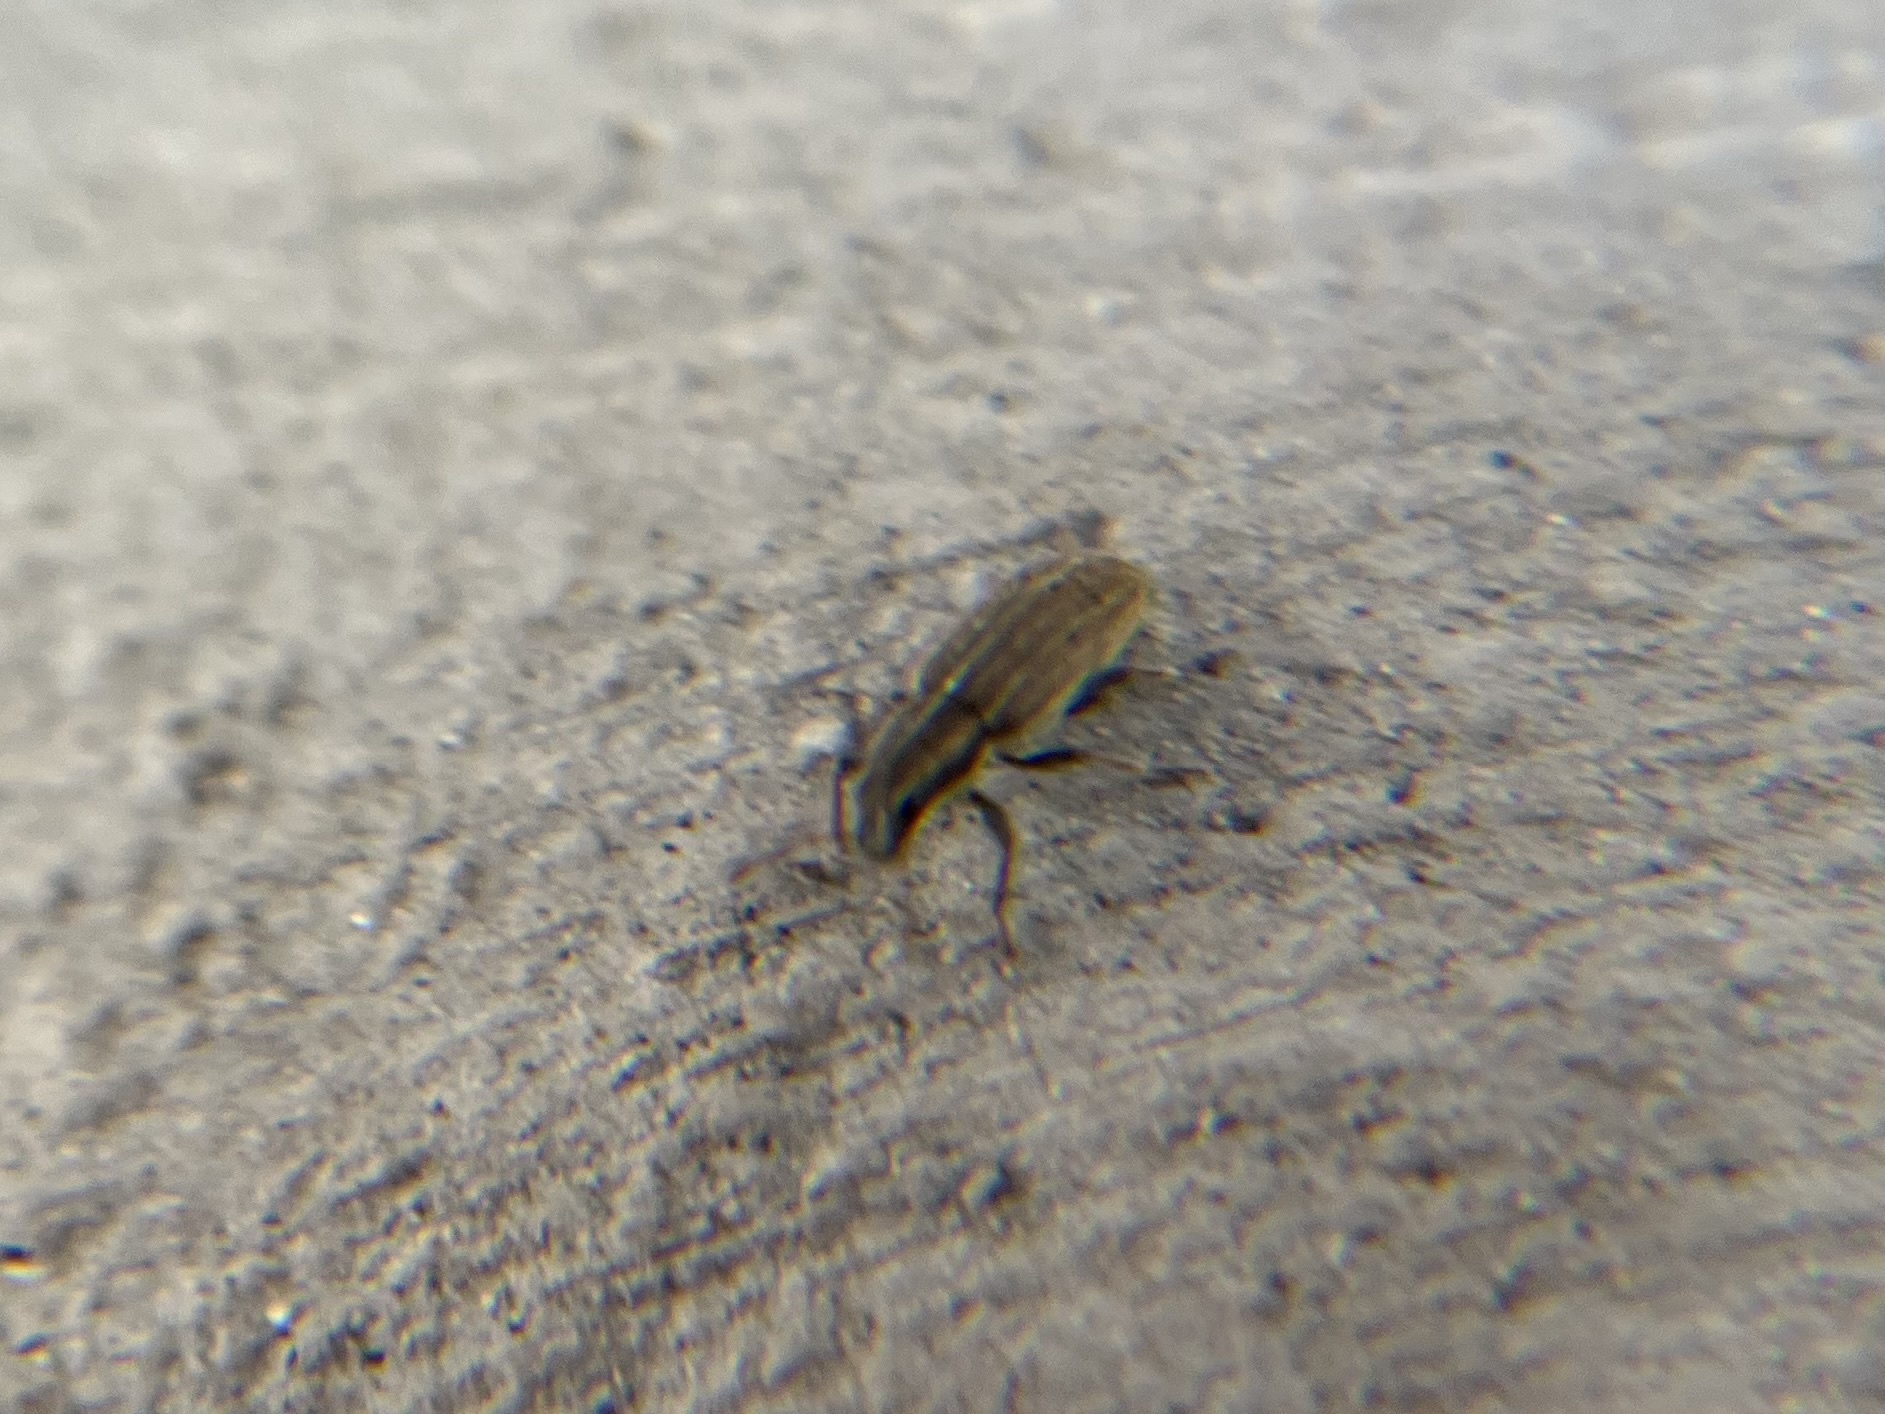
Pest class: pea_leaf_weevil